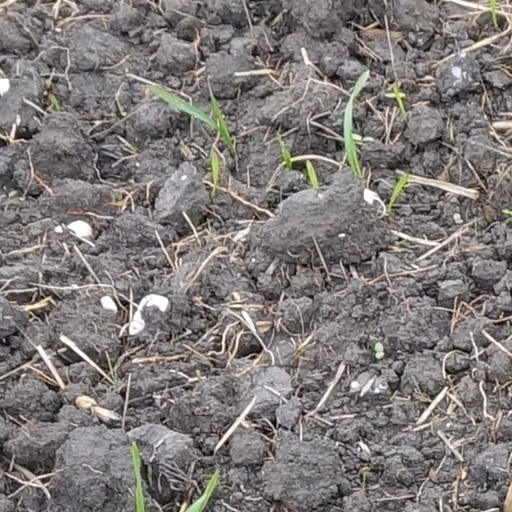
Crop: wheat